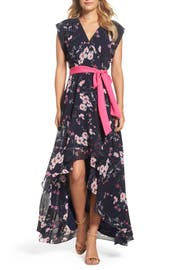
a cherry blossom print and bright coordinating belt make this high low wrap dress a sophisticated showstopper